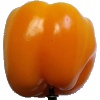
Label: Pepper Yellow 1